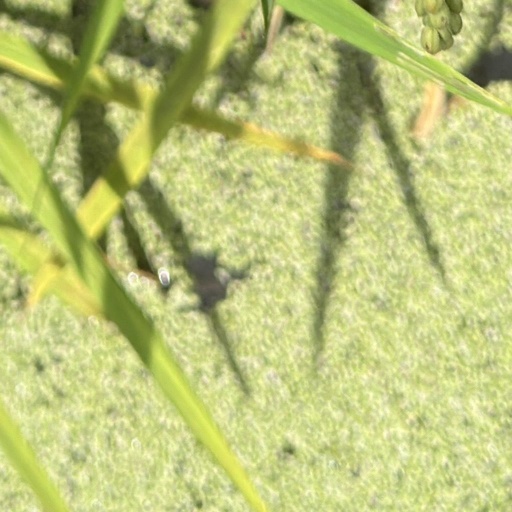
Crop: rice